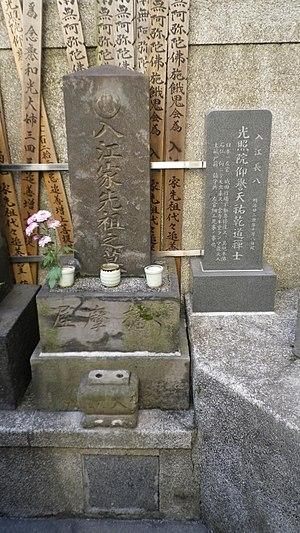
Chohachi Irie, né le 7 septembre 1815 et mort le 8 octobre 1889, est un plâtrier japonais actif de la fin de l'Époque Edo à l'Époque Meiji connu pour ses murs de Namako.